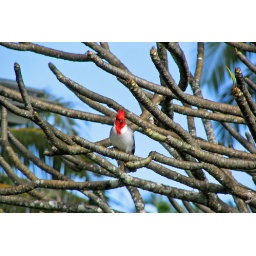
A bird in a tree